Sleeping berth

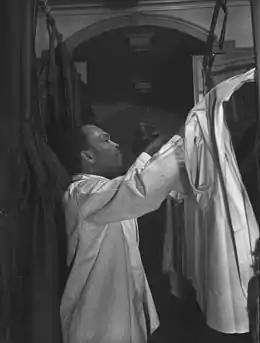
Pullman porter making an upper berth aboard the B&O "Capitol Limited" bound for Chicago

These berths are clustered in compartments, contrasting with the berths in the open sections of Pullman cars in the United States, common until the 1950s. In these cars, passengers face each other in facing seats during the day. Porters pull down the upper berth and bring the lower seats together to create the lower berth. All of these berths face the aisle running down the center of the sleeping car. Each berth has a curtain for privacy away from the aisle.